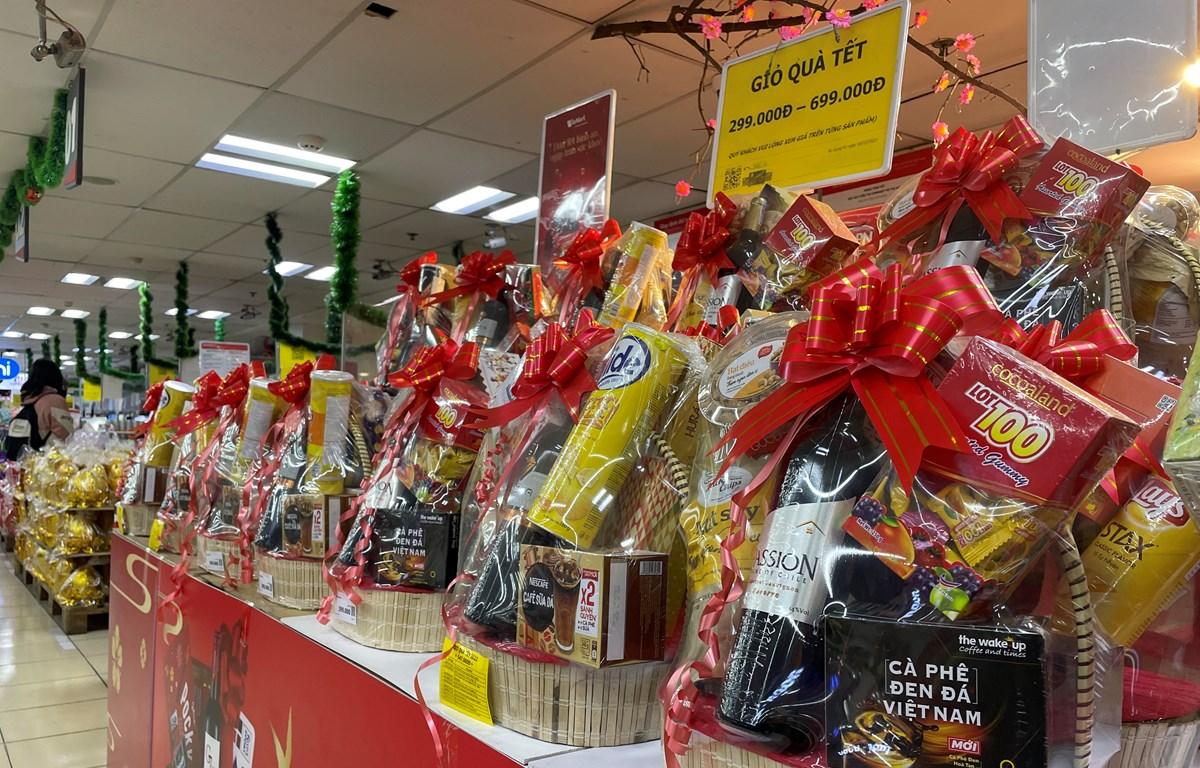
ở trên kệ có sự xuất hiện của những giỏ hàng